Utthara Unni

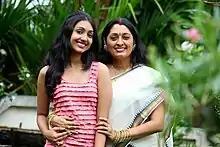
Utthara Unni and her mother, actress Urmila Unni

Utthara Unni is daughter of Malayalam actress Urmila Unni and is married to businessman Nithesh S Nair.